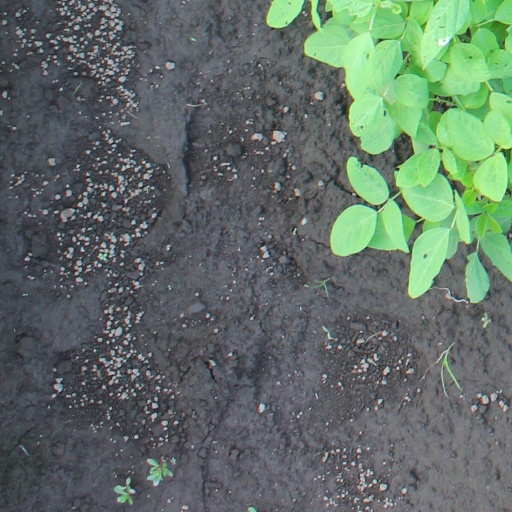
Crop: soybean